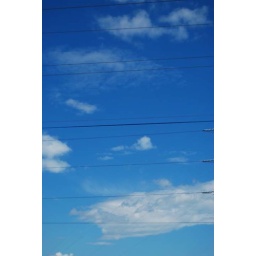
i can't stop taking pictures of telephone lines against the clouds